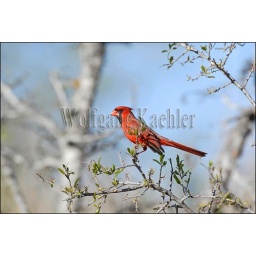
Usa, texas, hill country near hunt, northern cardinal, male in tree